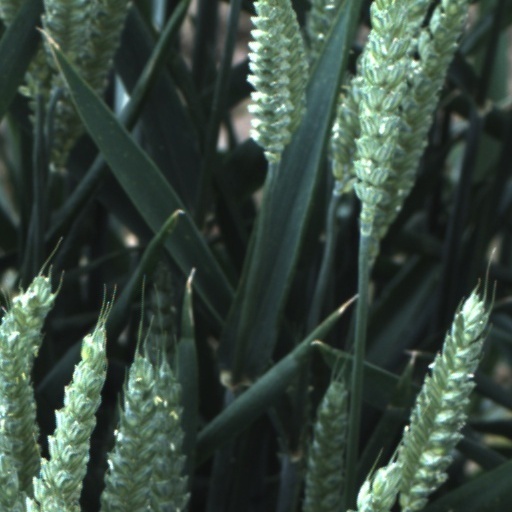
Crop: wheat